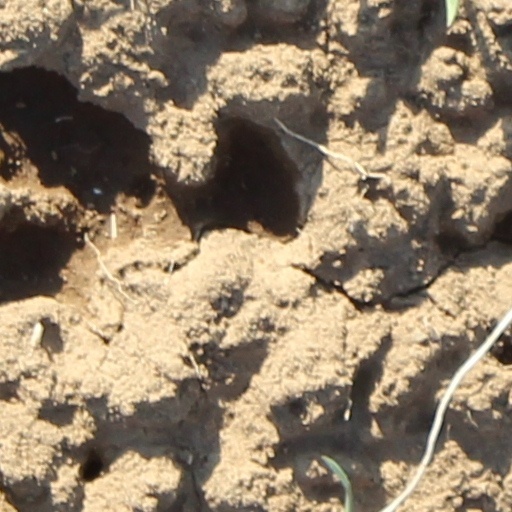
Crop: wheat